Naval Reserve Center Santa Barbara

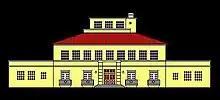

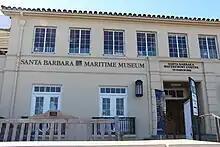
Santa Barbara Maritime Museum

The Naval Reserve Center building in Santa Barbara, California is the location of the Santa Barbara Maritime Museum along with other uses.